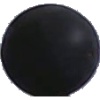
Label: Grape Blue 1